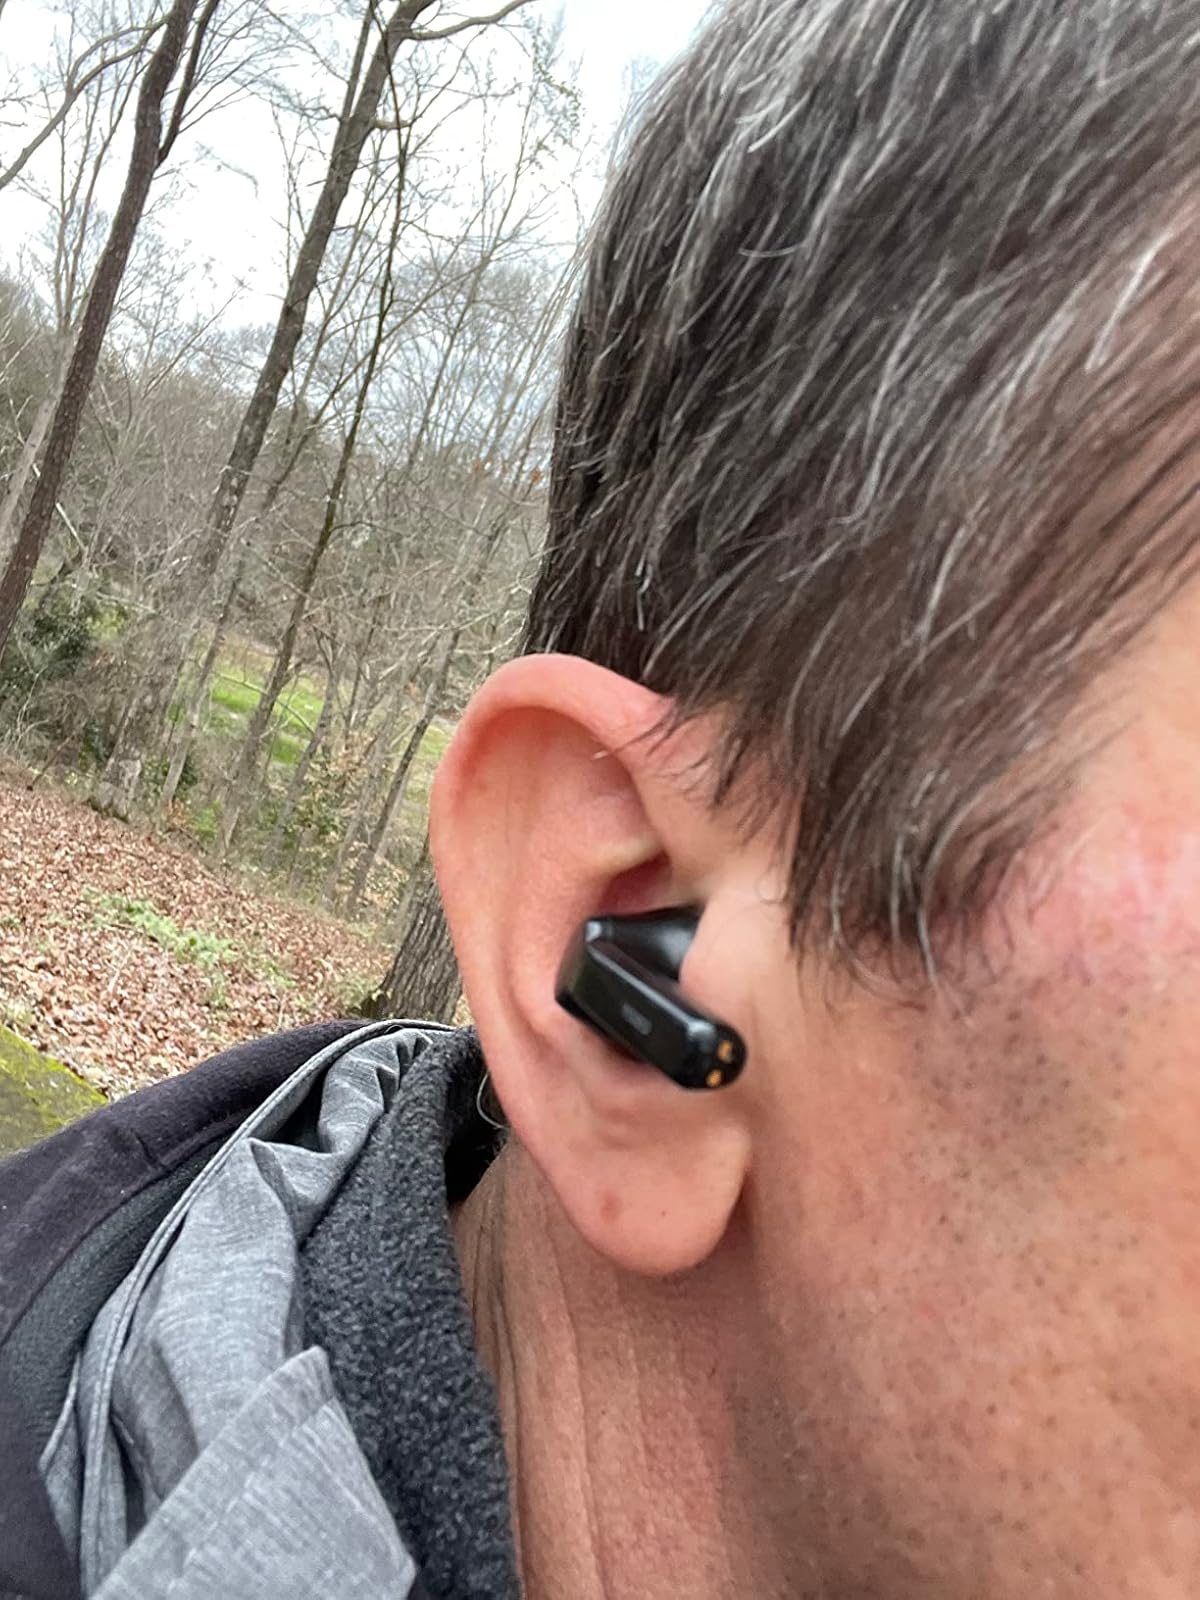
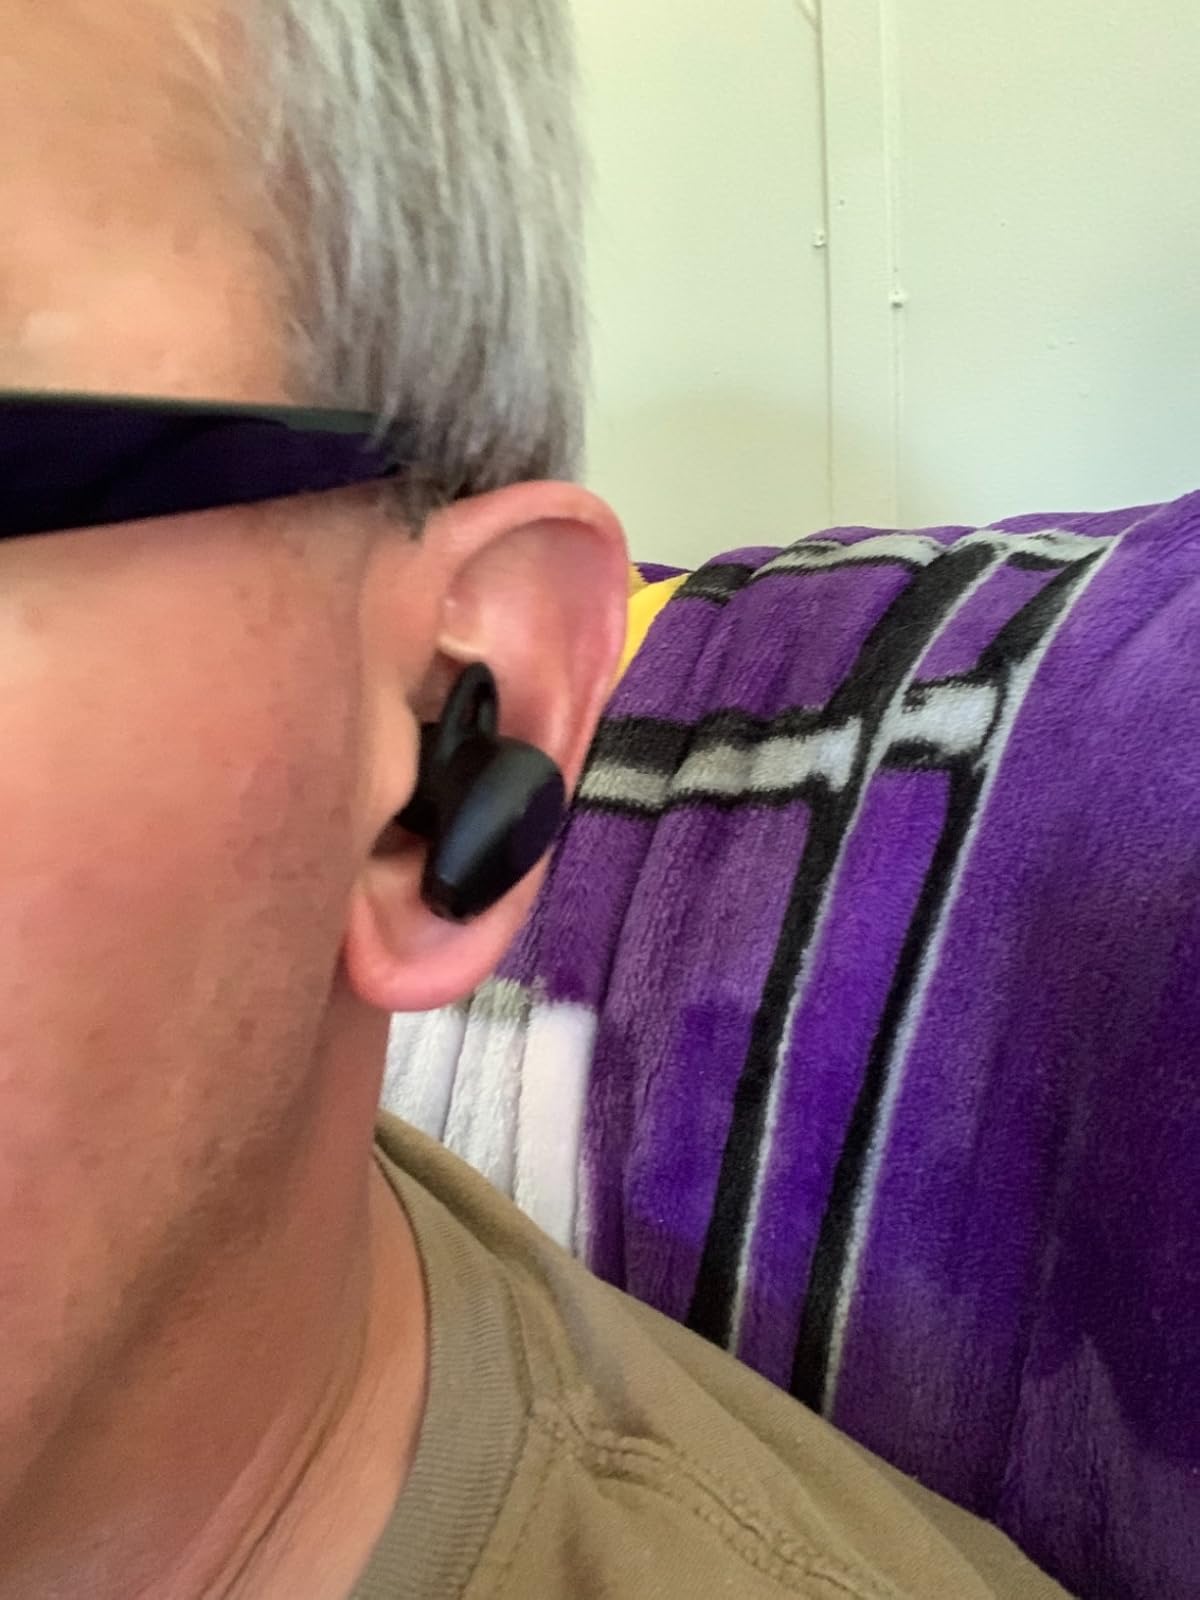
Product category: earbuds
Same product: no